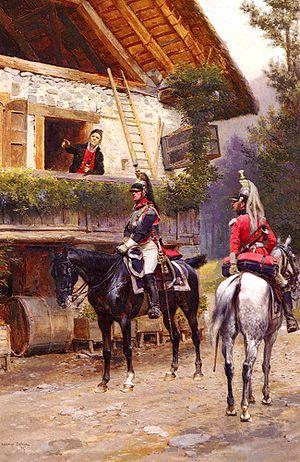
Le terme de cavalerie lourde, dite aussi grosse cavalerie ou cavalerie pesante, désigne l'ensemble des unités de cavalerie lourdement armées et équipées par opposition à celui de cavalerie légère. Cette subdivision de la cavalerie est la lointaine héritière des Cataphractaires antiques et de la chevalerie en Europe.